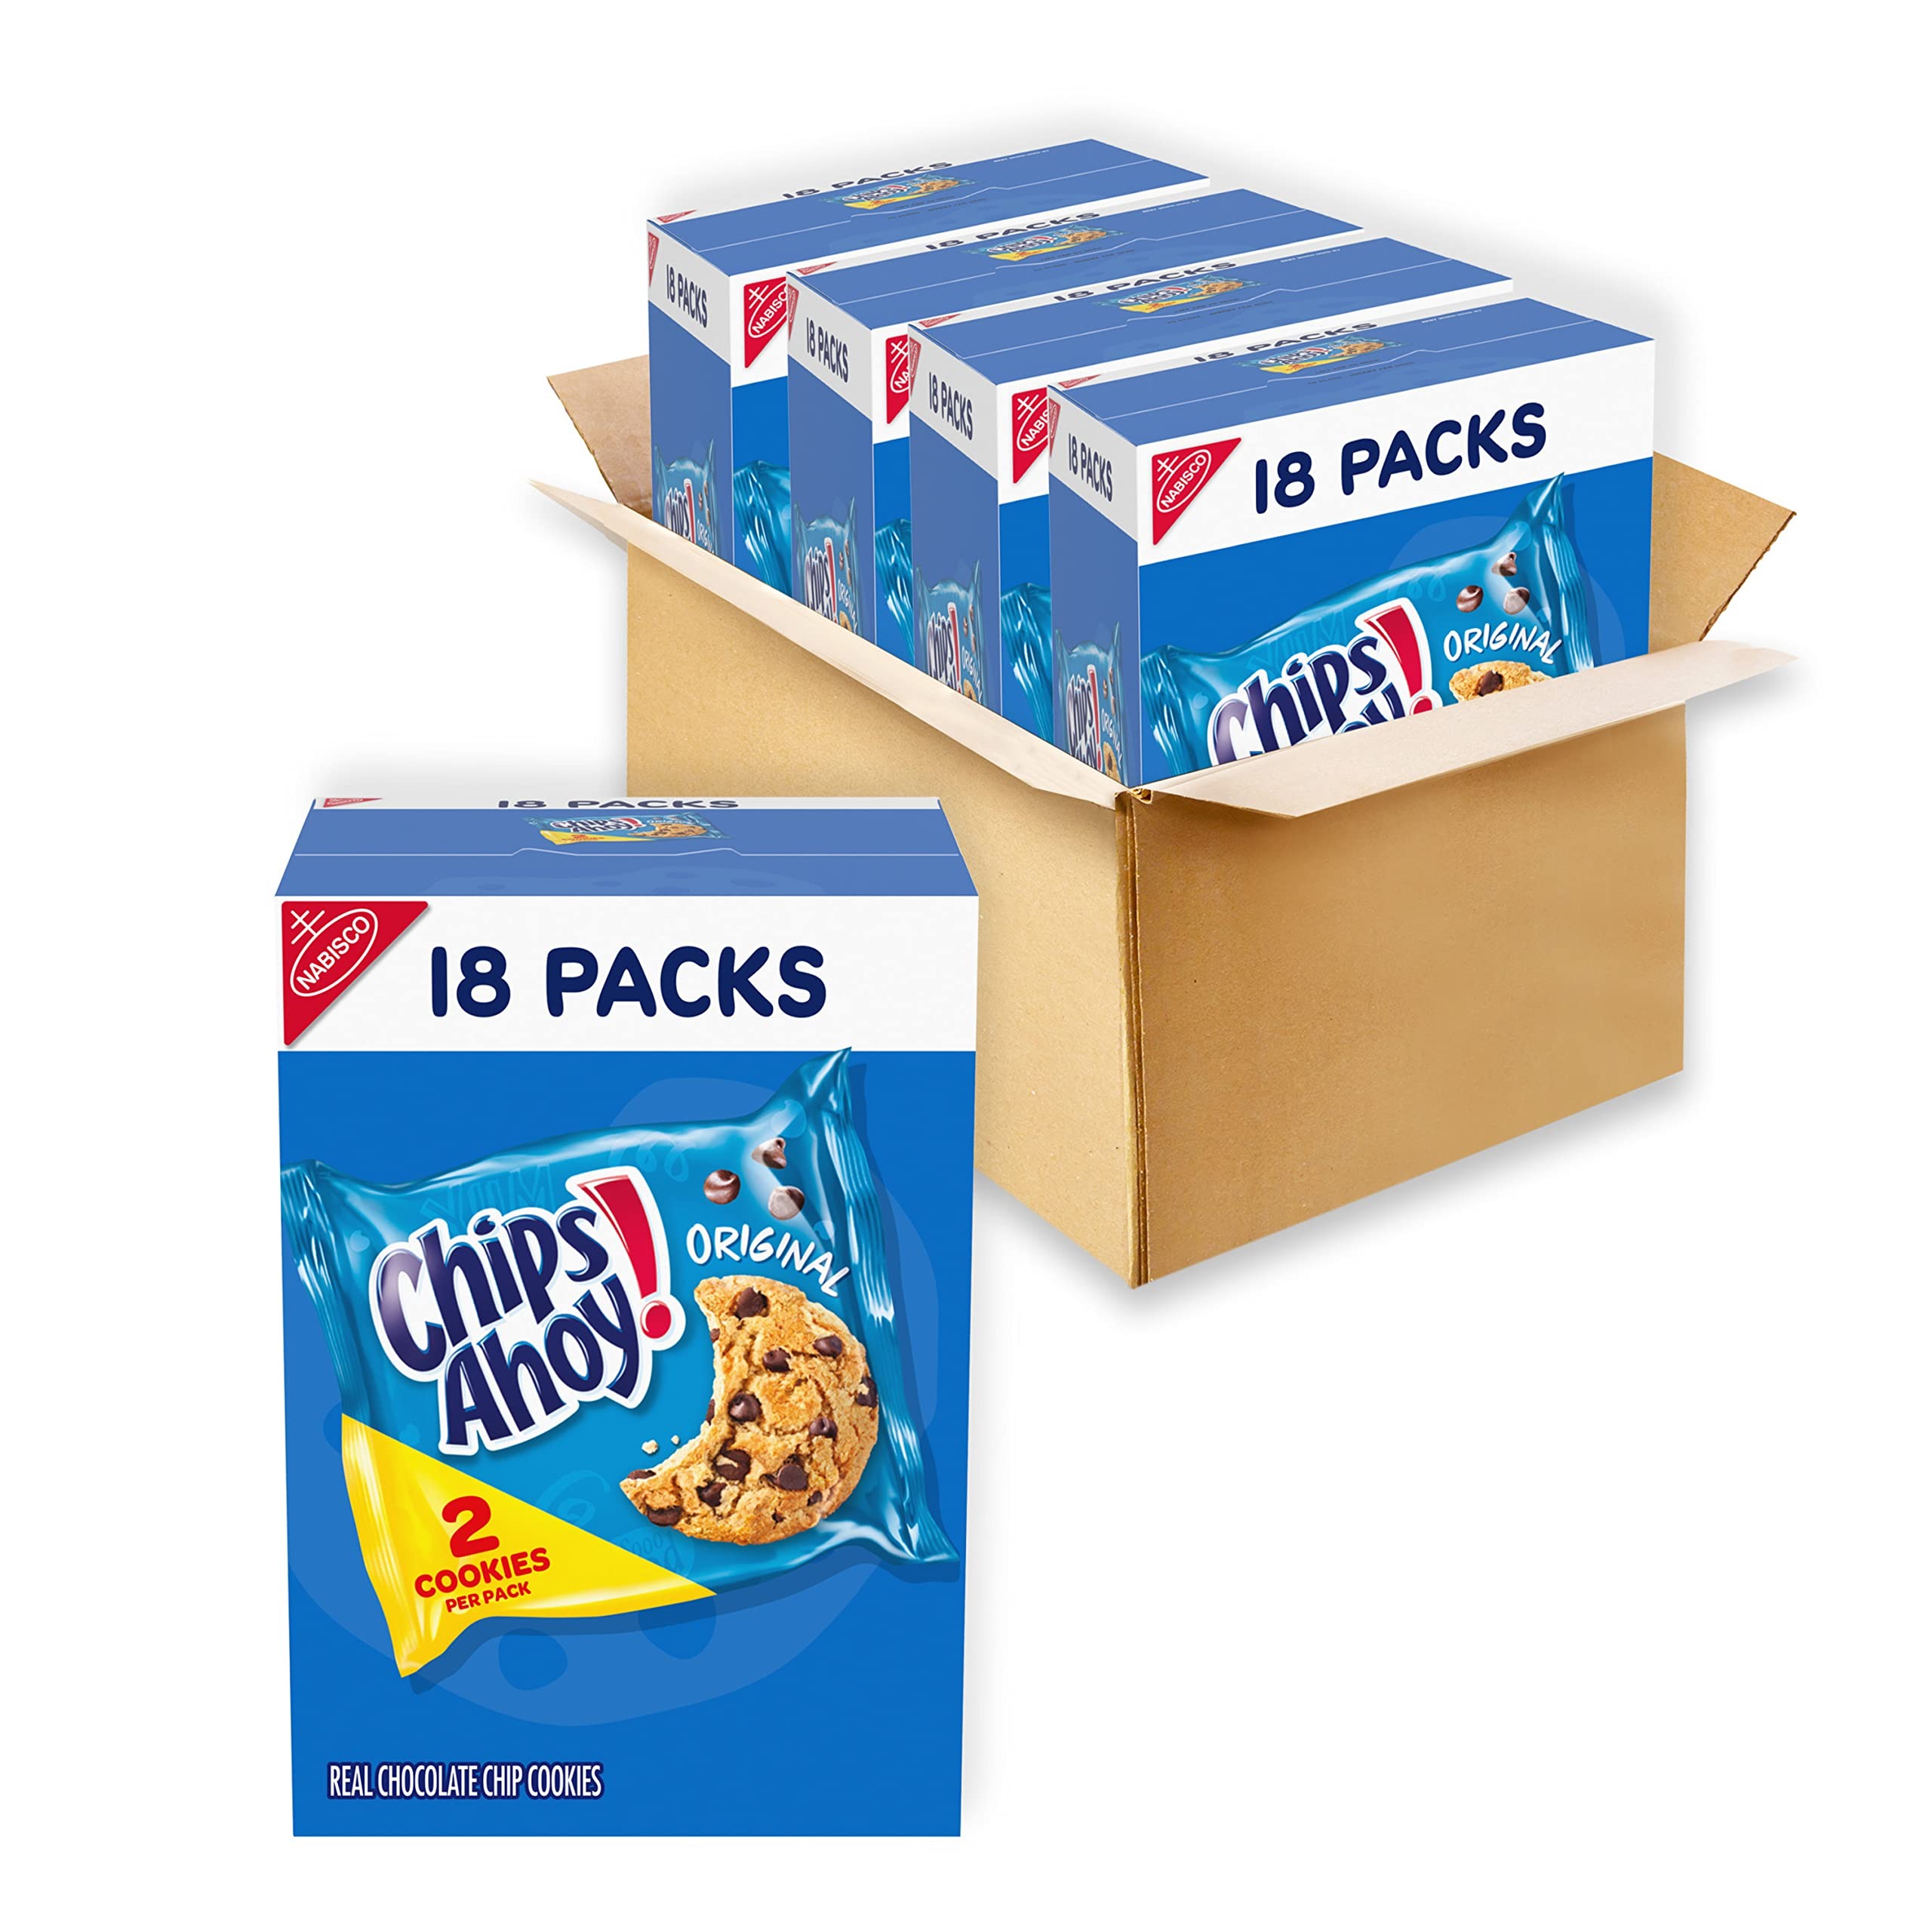
Item Name: CHIPS AHOY! Original Chocolate Chip Cookies, 72 Snack Packs (2 Cookies Per Pack, 4 Boxes)
Bullet Point 1: This bulk cookie pack contains 72 - 2 count cookie packs of CHIPS AHOY! Original Chocolate Chip Cookies (packaging may vary)
Bullet Point 2: Two full-size original CHIPS AHOY! chocolate chip cookies in each convenient snack pack
Bullet Point 3: Crispy chocolate chip cookies baked to have the perfect amount of crunch and loaded with real chocolate chips
Bullet Point 4: Kosher cookies make delicious lunch snacks, office snacks, ice cream toppers and party favors
Bullet Point 5: Individually wrapped packs make these great for snacking, sharing and on-the-go
Value: 55.75
Unit: Ounce

Price: 9.86